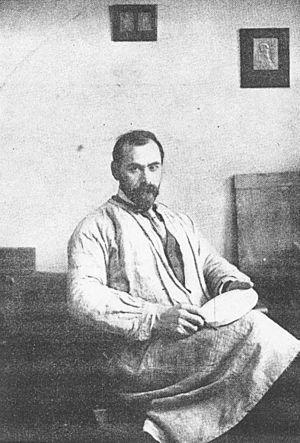
Victor David Brenner, né Avigdor David Brenner le 12 juin 1871 et mort le 5 avril 1924, est un sculpteur, graveur et médailleur litvak américain, connu principalement comme le concepteur du Lincoln Cent des États-Unis.